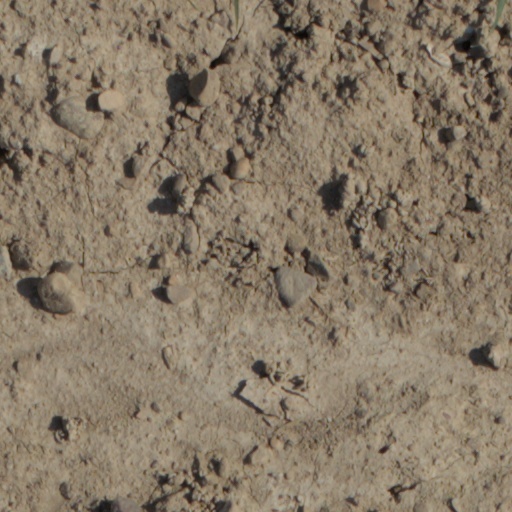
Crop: wheat